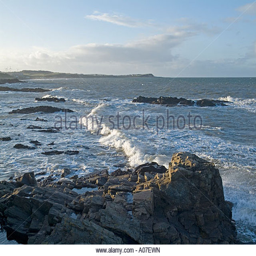
late afternoon light near catches foaming crashing waves from near public viewpoint at this geographical feature coastal